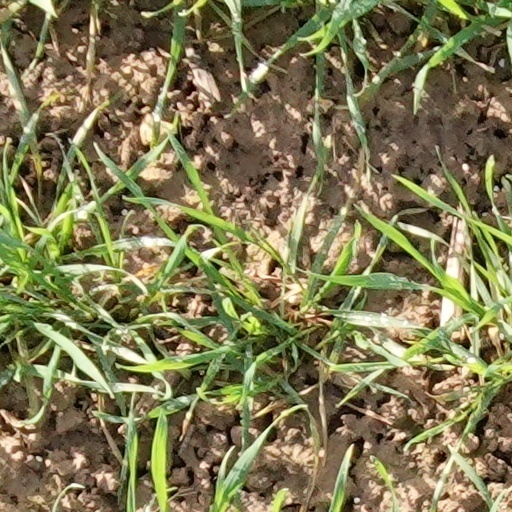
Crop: wheat